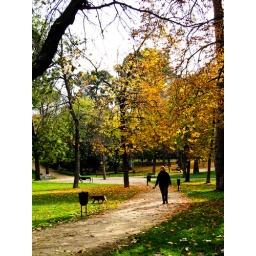
walking in the forest 2